Advent of Code

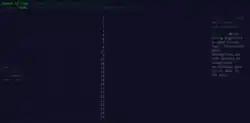
Screenshot of the 2020 event page

Advent of Code is an annual set of Christmas-themed computer programming challenges that follow an Advent calendar. It has been running since 2015.